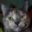
Label: cat